Mario Desbordes

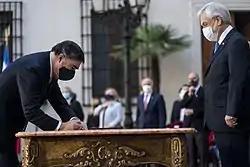
Mario Desbordes signs in front of President Sebastián Piñera the decree which names him Minister of Defense of Chile in July 2020.

In 2000, he joined to his party: Renovación Nacional (RN; "National Renewal").